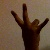
The image shows a hand gesture representing the number 7 in Indian Sign Language.